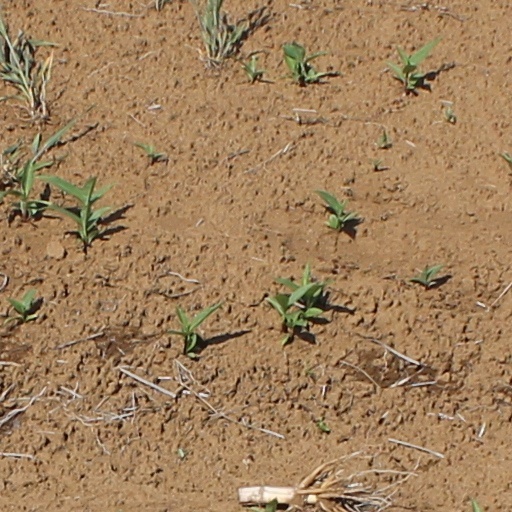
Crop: wheat